Jack Bellew

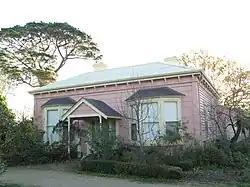
John and Sunday Reed's house "Heide" where Bellew and his wife lived from 1948 to 1949

Bellew and his wife Molly were close friends of John and Sunday Reed and became part of the Heide Circle. They lived at Reed's house "Heide" and took care of the property while the Reeds were in France in 1948–49. Bellew also became the editor of "Tomorrow", which had been founded by John Reed and Max Harris in 1945. "Tomorrow" was a sensationalist tabloid focused on attacking capitalist conglomerates and the opponents of British socialism. Amongst its frequent targets were the Australian Liberal Party and Robert Menzies, whom Bellew always attacked in rhyme. According to the artist Sidney Nolan, another member of the Heide Circle, Bellew was responsible for one the paintings in his Ned Kelly series becoming two separate ones—"Burning at Glenrowan" and "Siege at Glenrowan".